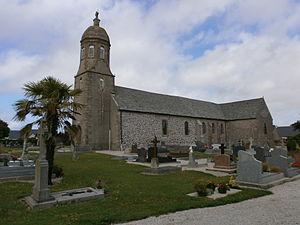
Beaumont-Hague